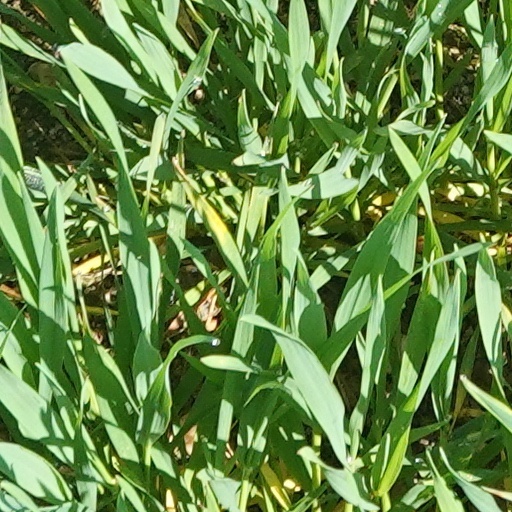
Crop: wheat